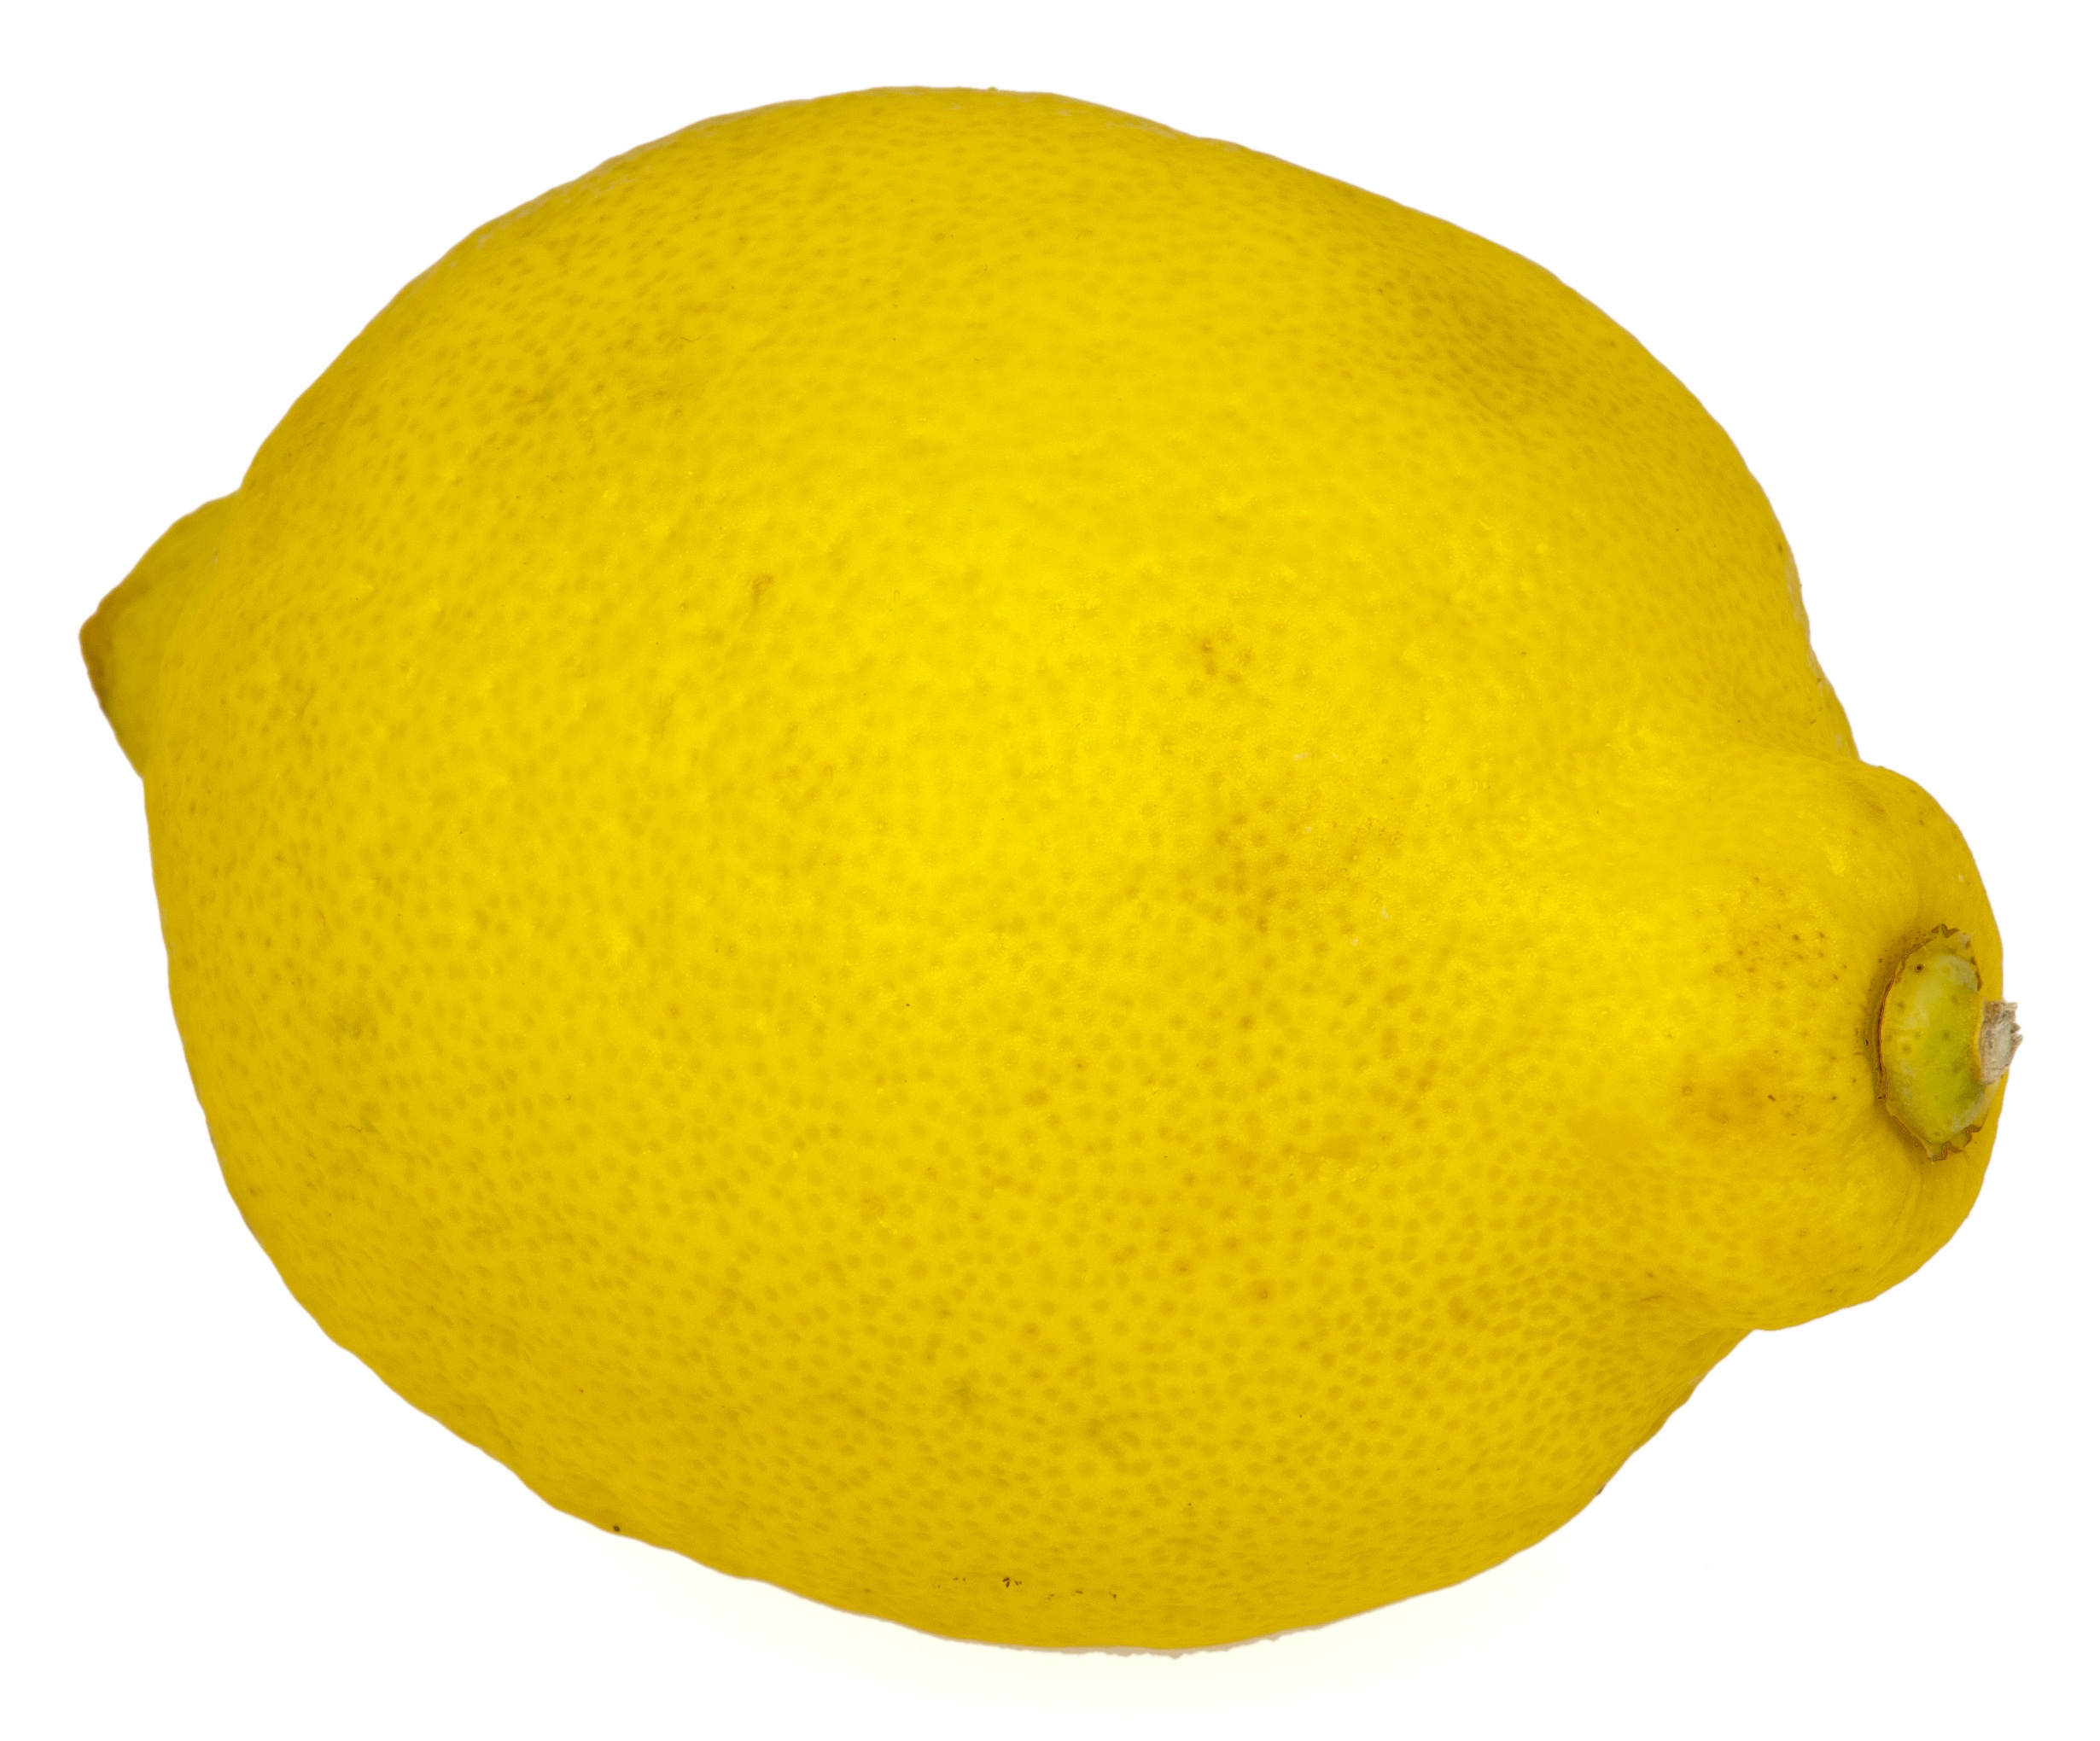
plant, fruit, flower, ripe, food, produce, fresh, yellow, lemon, vitamin, citron, citrus, sour, flowering plant, land plant, tangelo, yuzu